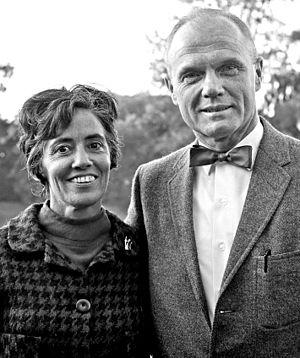
John Herschel Glenn, Jr., né le 18 juillet 1921 à Cambridge et mort le 8 décembre 2016 à Columbus, est un astronaute et un homme politique américain. En 1962, à bord de la capsule de la mission spatiale Mercury-Atlas 6, Glenn fait trois fois le tour de la Terre et devient ainsi le premier américain à effectuer un vol orbital. Après avoir pris sa retraite de la NASA en 1964 il entame une carrière politique. De 1974 à 1999 il est élu en tant que sénateur démocrate de l'État de l'Ohio. En 1998, il vole une dernière fois dans l'espace à bord de la navette spatiale américaine.